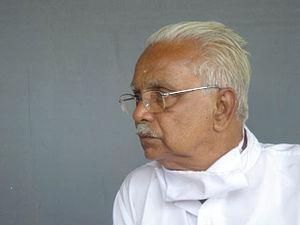
A. T. Ariyaratne (Prix de la paix en 1992). 日本語: アリヤラトネ.
Le Prix international Gandhi pour la paix est un prix présenté par le gouvernement de l'Inde en l'honneur de Mahatma Gandhi, pour la promotion de la paix.